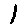
Label: 1